Aarno Yrjö-Koskinen

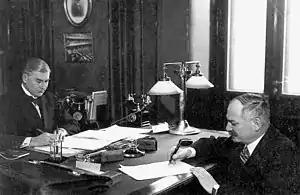
The Soviet–Finnish Non-Aggression Pact signed in Helsinki on 21 January 1932. On the left the Finnish foreign minister Aarno Yrjö-Koskinen, and on the right the Envoy of the Soviet Union in Helsinki Ivan Maisky.

Aarno Armas Sakari Yrjö-Koskinen (9 December 1885, Helsinki – 8 June 1951, Helsinki) was a Finnish politician, Envoy and freiherr. He graduated as jurist and received the title varatuomari in 1915.